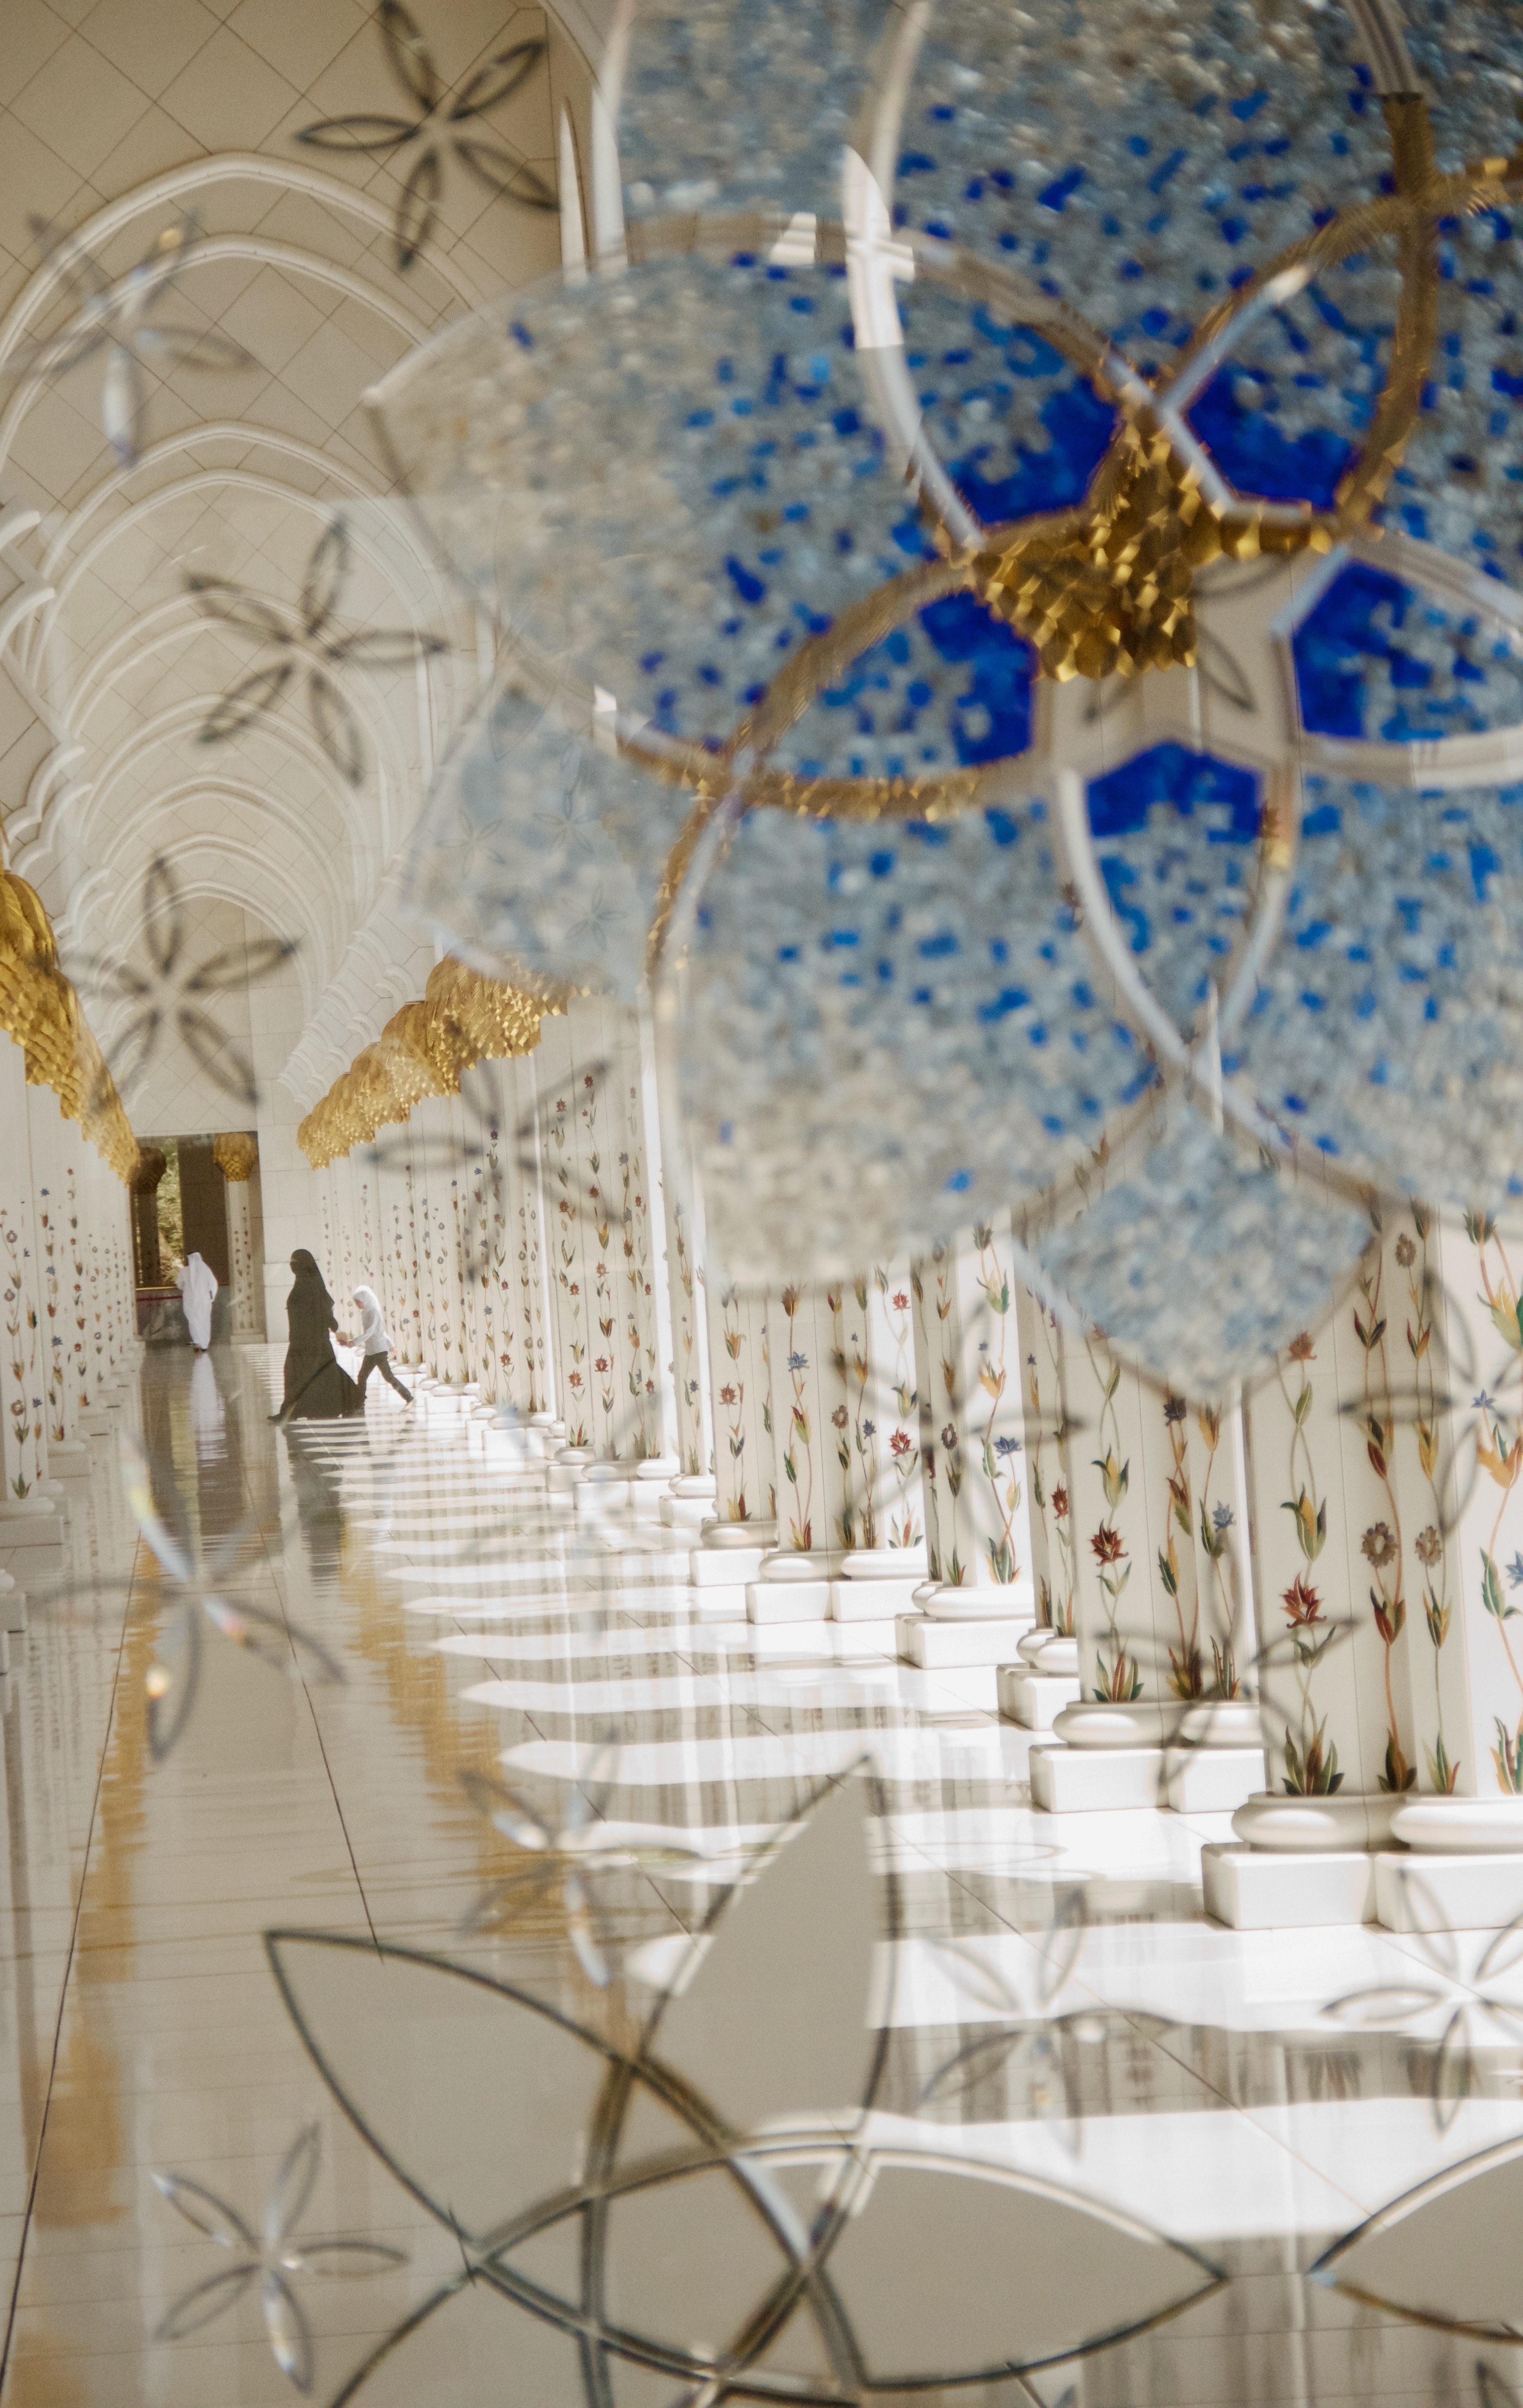
flower, lighting, interior design, aisle, art, centrepiece